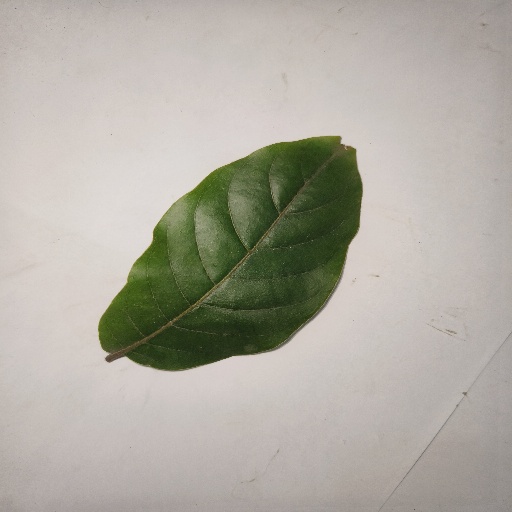
Species: HariTaki
Leaf condition: Healthy Leaf